Li Lianying

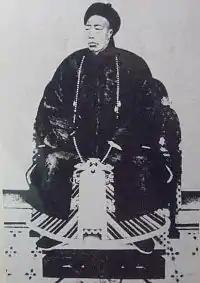
Li Lianying

Li Lianying (12 November 1848 – 4 March 1911) was a Chinese imperial eunuch who lived in the late Qing dynasty. He was a eunuch during the regency of Empress Dowager Cixi, who was the "de facto" ruler of China from 1861 to 1908 throughout the reigns of the Tongzhi Emperor and Guangxu Emperor.